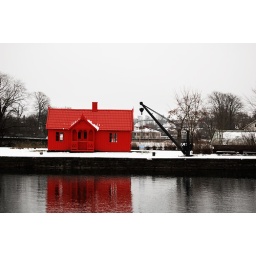
weird arty house in Motala, it's all read. apparently it floats in the water at summertime.